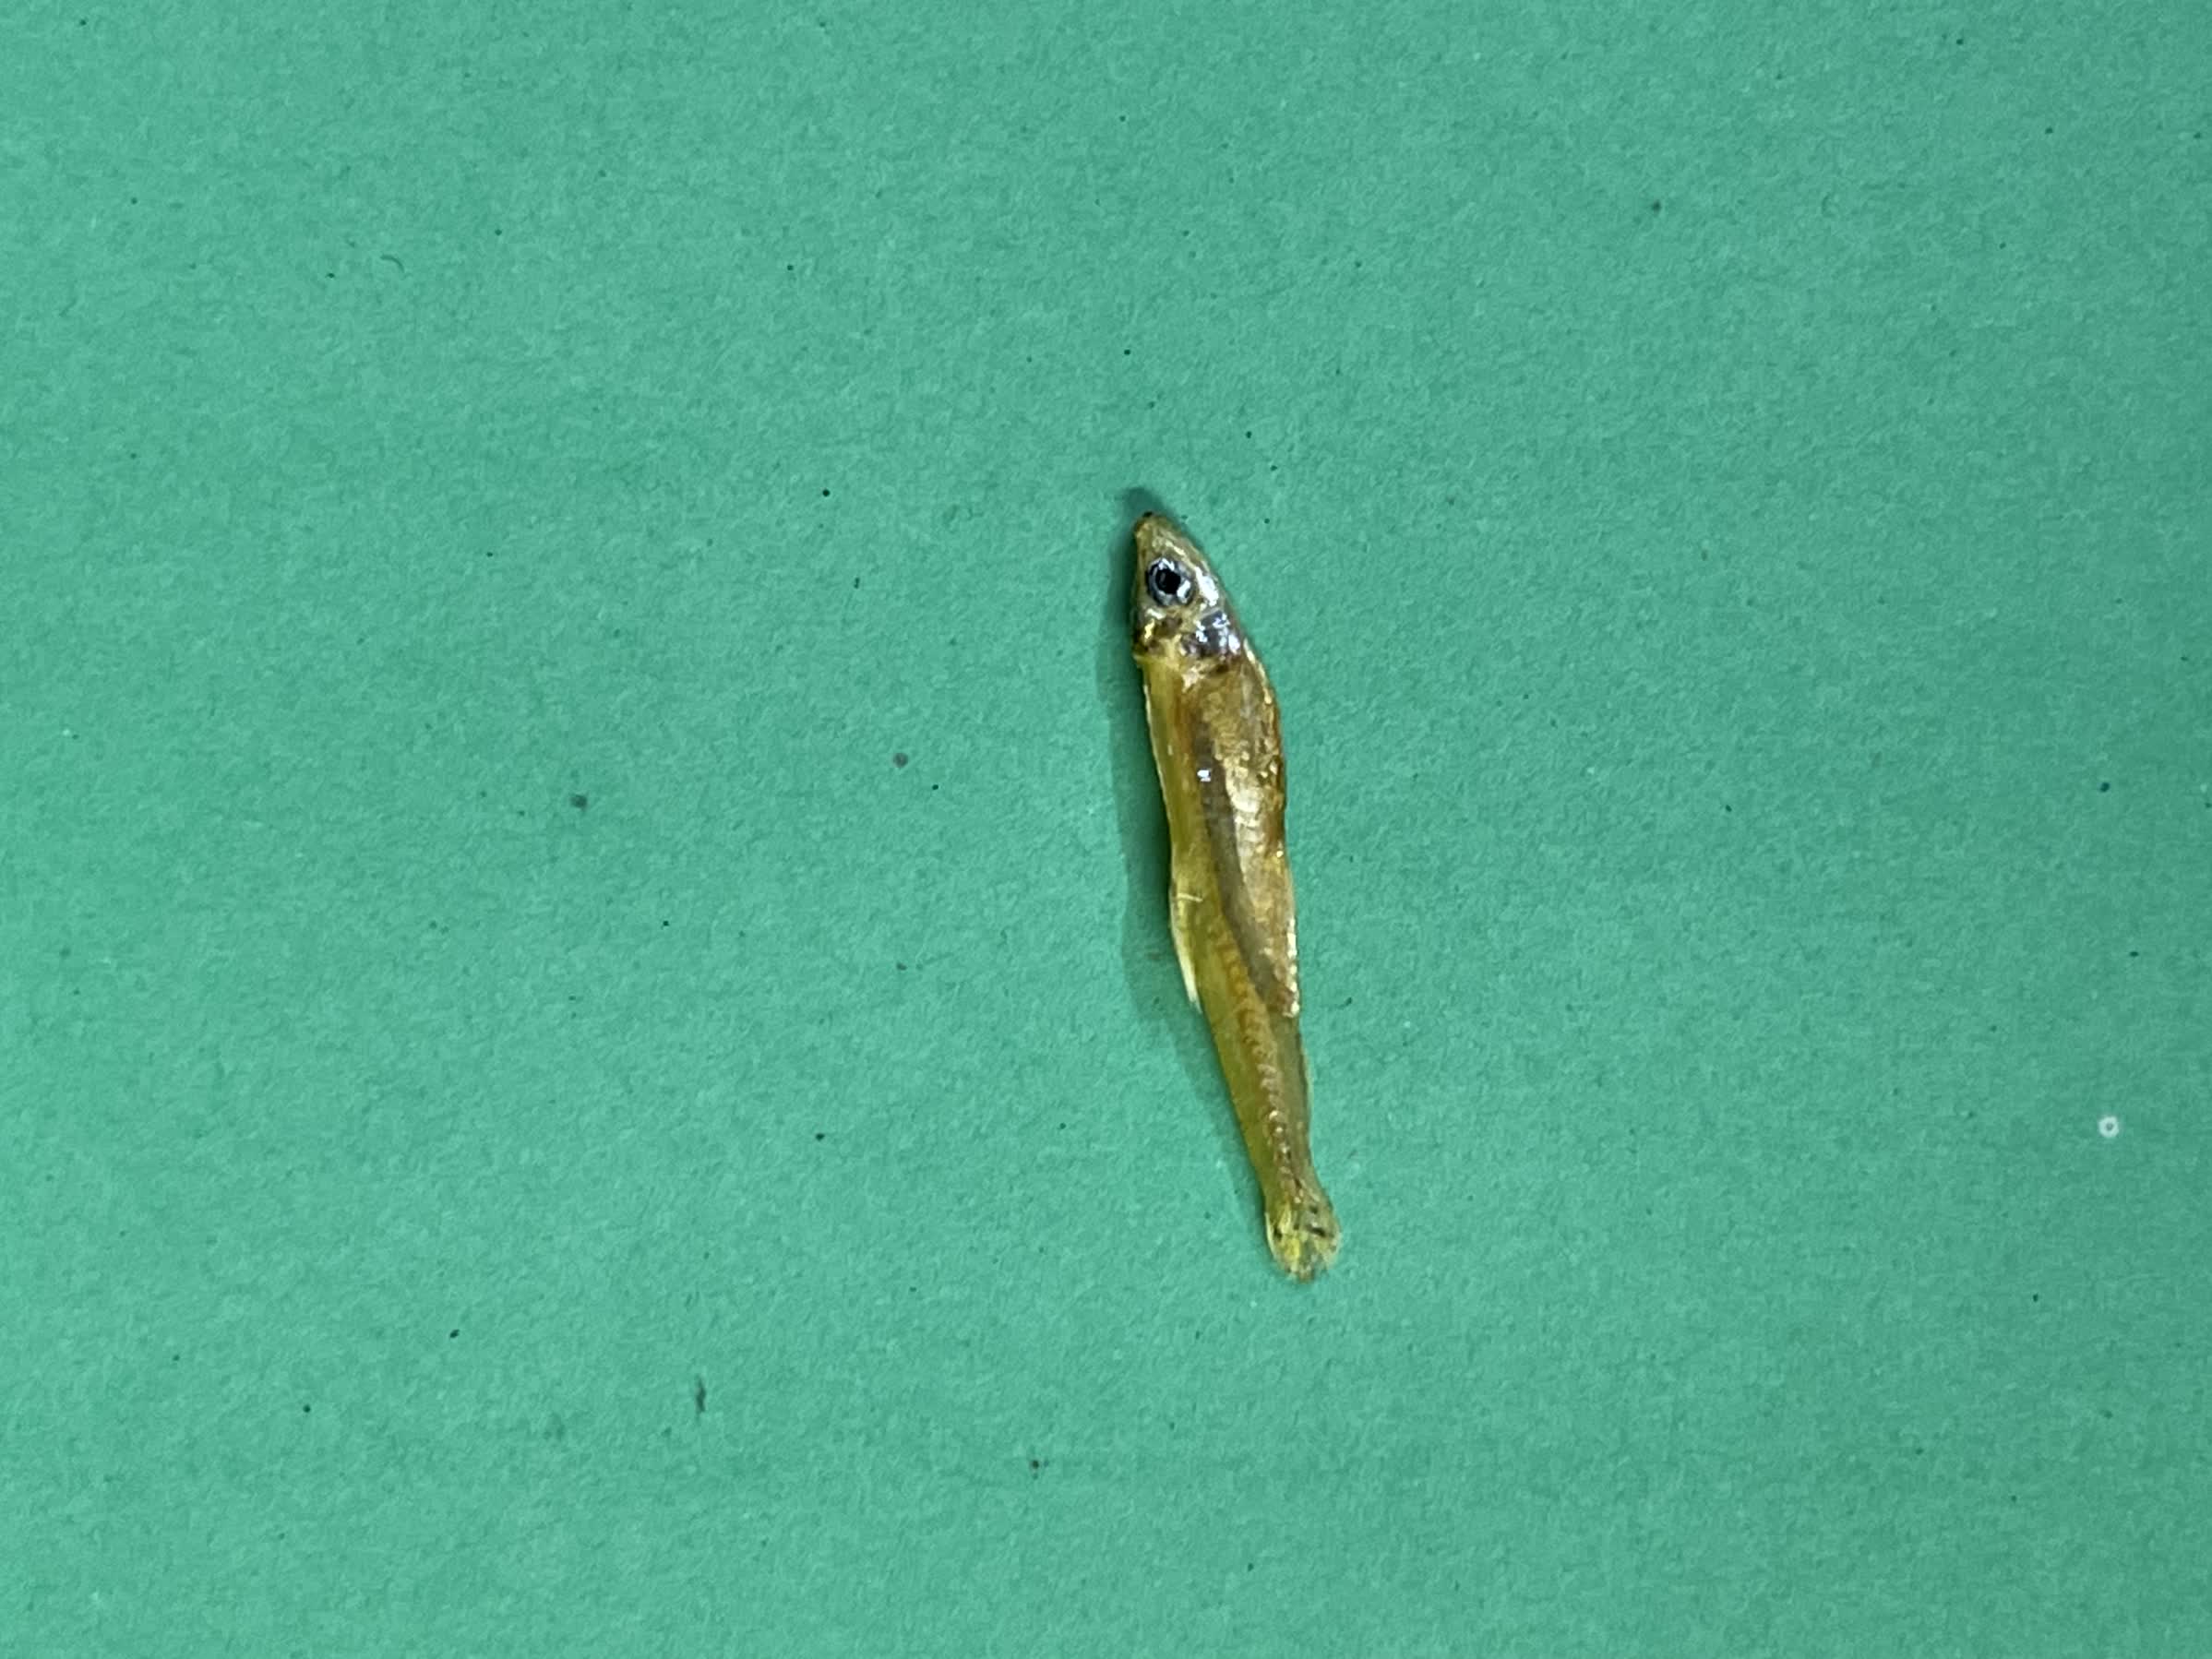
Species: kachki